Answer in natural language. Considering the relative positions, where is Window (marked A) with respect to modular shelving unit in blue (marked B)? Choose between the following options: left or right
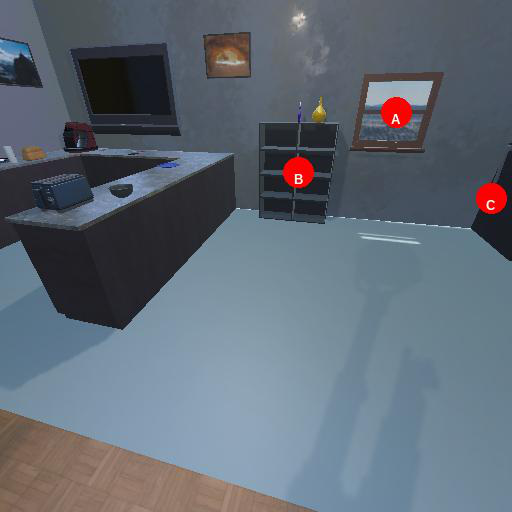
<answer>right</answer>